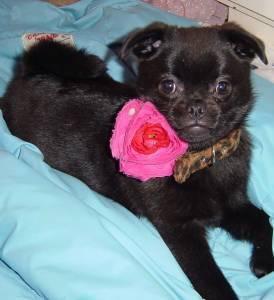
pug